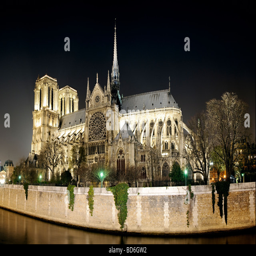
view of the back at night looking down river